Ecolabel

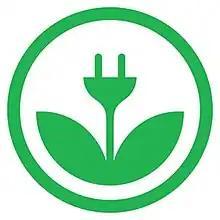
EKOenergy ecolabel for energy

Many consumer appliances have labels indicating whether or not they are energy efficient compared to similar products. Common labels include yellow EnergyGuide tags found in North America as part of the Energy Star program, European Union energy labels, and the Energy Saving Trust Recommended logo administrated by the Energy Saving Trust in the United Kingdom. These labels document how much energy an appliance consumes while being used; energy input labeling documents how much energy was used to "manufacture" the product, an additional consideration in the full life cycle energy use of product.